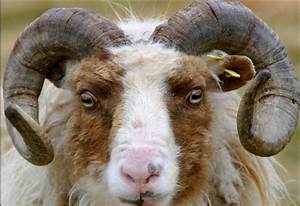
Label: sheep